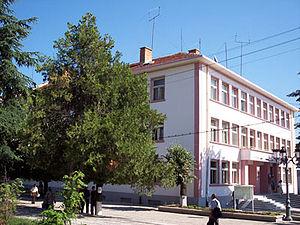
Topolovgrad est une ville située dans le sud-est de la Bulgarie. La fête de la ville a lieu le 24 mai.
La commune de Topolovgrad est située dans le sud-est de la Bulgarie.